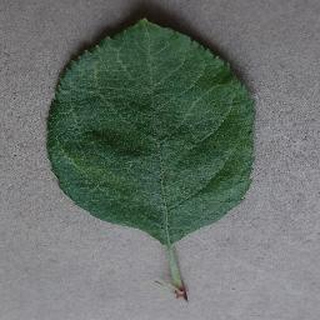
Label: healthy_apple